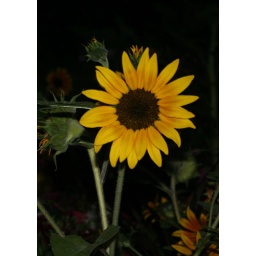
From a bed of flowers in front of the Temple